Frick railway station

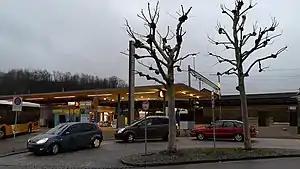
The station in 2019

Frick railway station is a railway station in the municipality of Frick, in the Swiss canton of Aargau. It is an intermediate stop on the Bözberg line and is served by local and regional trains.